KJOC (FM)

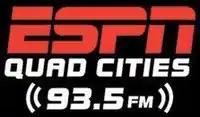
Logo as "ESPN 93.5"

On June 13, 2014, it was announced that on June 16, KQCS would flip to sports radio, partially simulcasting KJOC (1170 AM) and carrying ESPN Radio programming as "ESPN 93.5". As a Hot AC station, KQCS registered just a 1.5 in the fall 2013 Arbitron ratings. A number of other changes were announced, including a local sports talk show and broadcasting of area high school games. KQCS became the Quad Cities' home for Chicago Cubs baseball, Chicago Bears football and Iowa State University sports. On July 9, 2014, KQCS changed its call letters to KJOC-FM to match the call sign on 1170 AM.